University of St Andrews

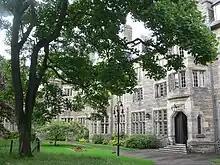
St Salvator's Hall

To commemorate the university's 600th anniversary the "600th Lecture Series" was commissioned in 2011, which brought diverse speakers such as former prime minister Gordon Brown, naturalist David Attenborough and linguist Noam Chomsky to St Andrews.